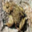
Label: frog